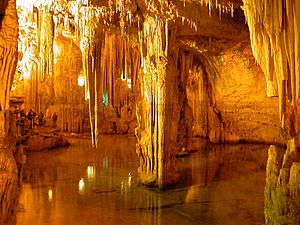
Neptuns Grotte
Hulens indre.
Neptuns Grotte er en stalaktit-grotte nær byen Alghero på den italienske ø Sardinien. Grotten blev opdaget af lokale fiskere i det 18. århundrede og har siden udviklet sig til en populær turistattraktion. Grotten har sit navn fra havets gud, Neptun, i den romerske mytologi.